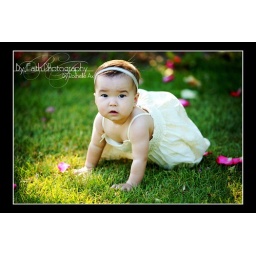
I'm a sucker for a baby girl in a white dress!